North Bay Village, Florida

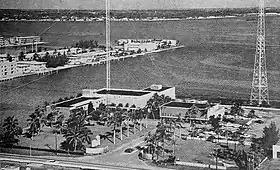
Studios for WCKT (left) and WCKR (right) on the 79th Street Causeway in North Bay Village. Transmitter towers belonged to WCKR. (1961)

Among the companies based in North Bay Village are the cable channels GOL TV. WSVN - Sunbeam Television Corporation. WIOD Radio, had been based at North Bay Village for years before being consolidated with other radio facilities in Broward County. Signage for WIOD can still be seen on the building to the east of WSVN-TV, (WCKT) the Fox affiliate for the region. WSVN (WCKT) has maintained its studios in North Bay Village since 1956. North Bay Village is often labeled the "Radio City of South Florida" due to its broadcasting legacy. (WIOD and WSVN (WCKT) began as affiliates of NBC.)